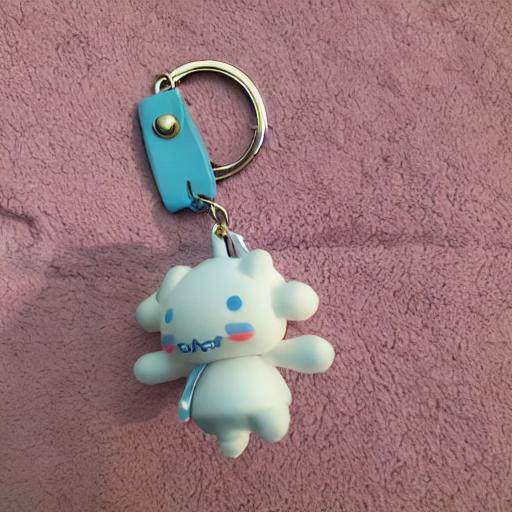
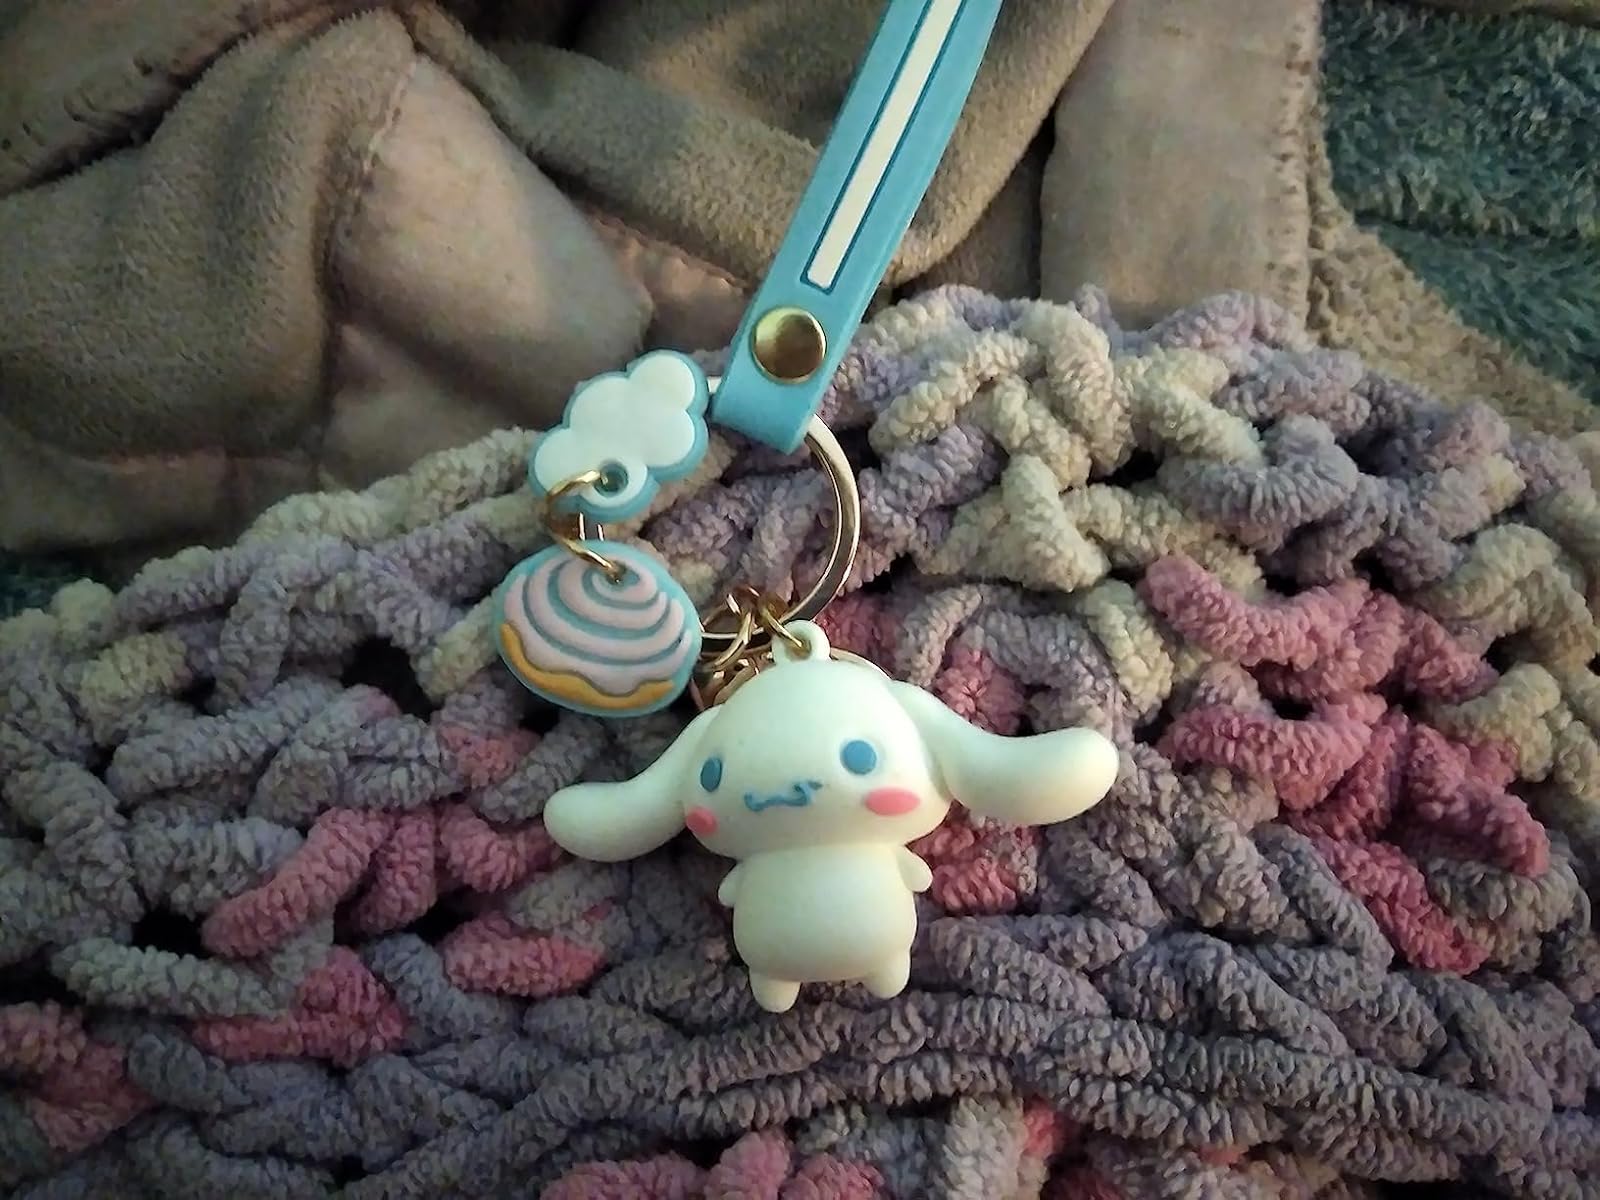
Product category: accessories_keychain
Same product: no